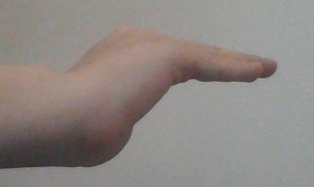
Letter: haa